Bhikkhunī

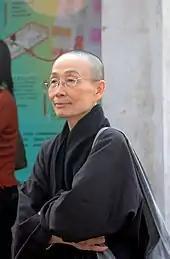
A Taiwanese bhikṣuṇī, a member of the Dharmaguptaka ordination lineage

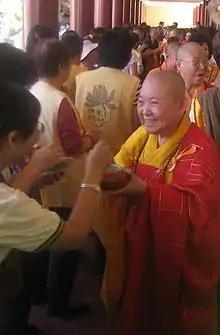
A high-ranking bhikṣuṇī in the Chinese Buddhist tradition during an alms round

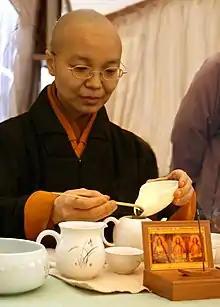
Full bhikṣuṇī ordination is common in the Dharmaguptaka lineage. Vesak, Taiwan.

However, the Mahayana tradition in China, Korea, Vietnam, Taiwan and Hong Kong has retained the practice, where female monastics are full bhikṣuṇīs.